Paul Carmel Laporte

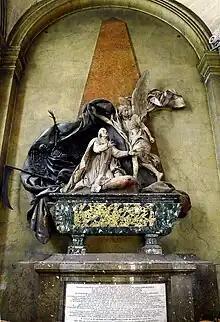
Paul Carmel Laporte drew inspiration from this tomb by Michelangelo Slodtz for "Courage et dévouement", one of his major works.

In addition to being a doctor and businessman, Laporte had a passion for the arts. He learned copperplate drawing, woodcarving, painting, taxidermy, and photography. Although he considered his art a hobby, he did sell some sculptures.